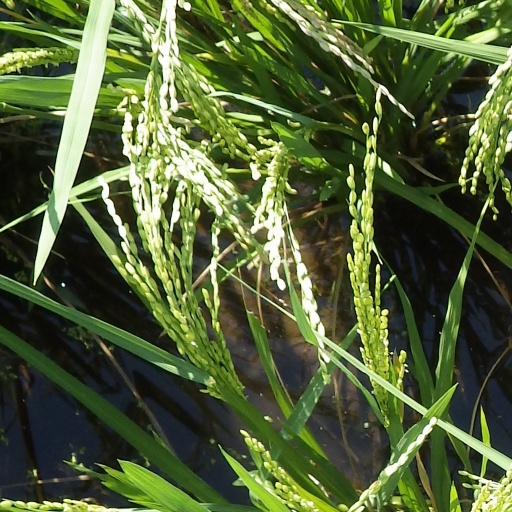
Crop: rice